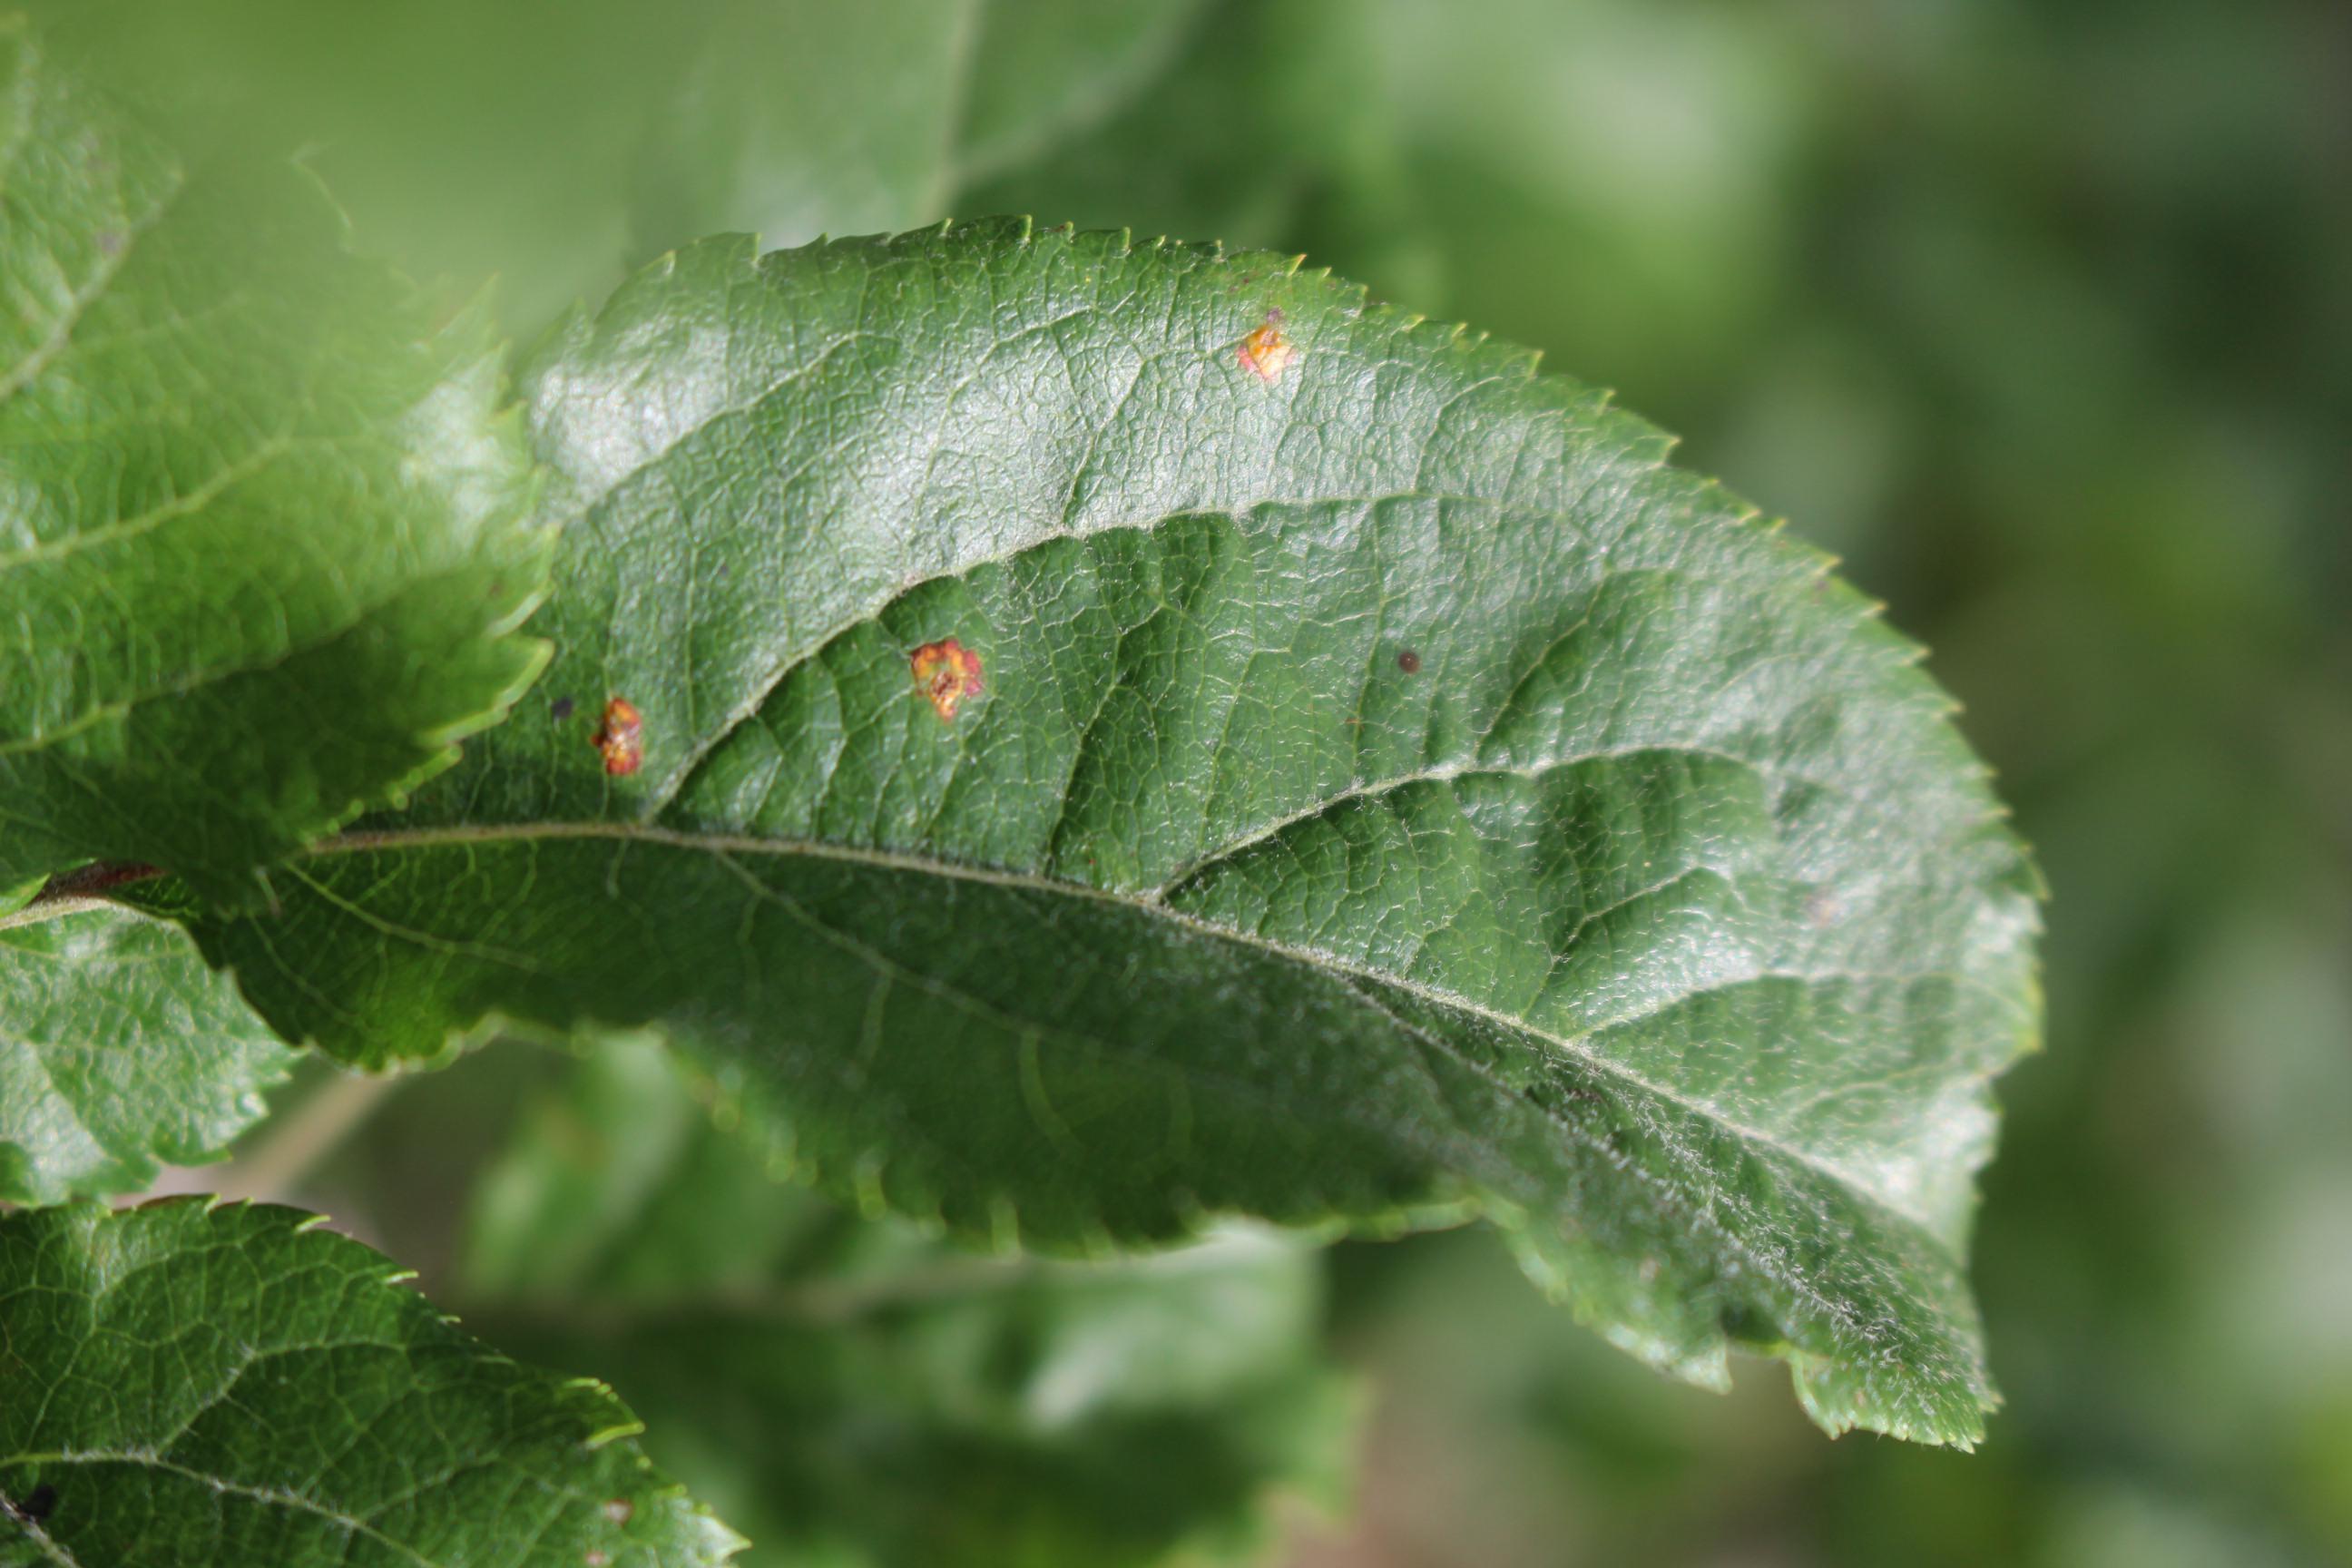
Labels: rust